Answer in natural language. Is Doorway to the left of black metal chair? Choose between the following options: no or yes
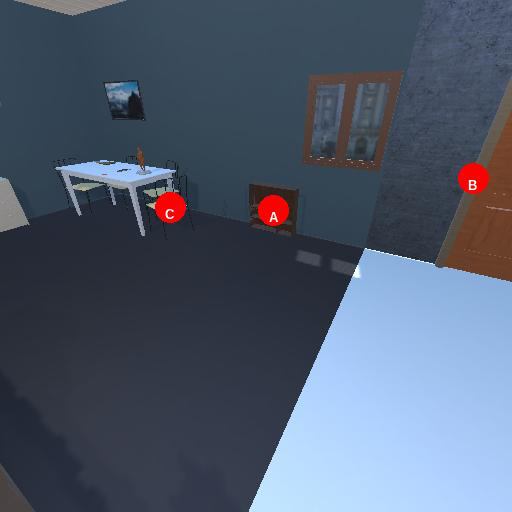
<answer>no</answer>